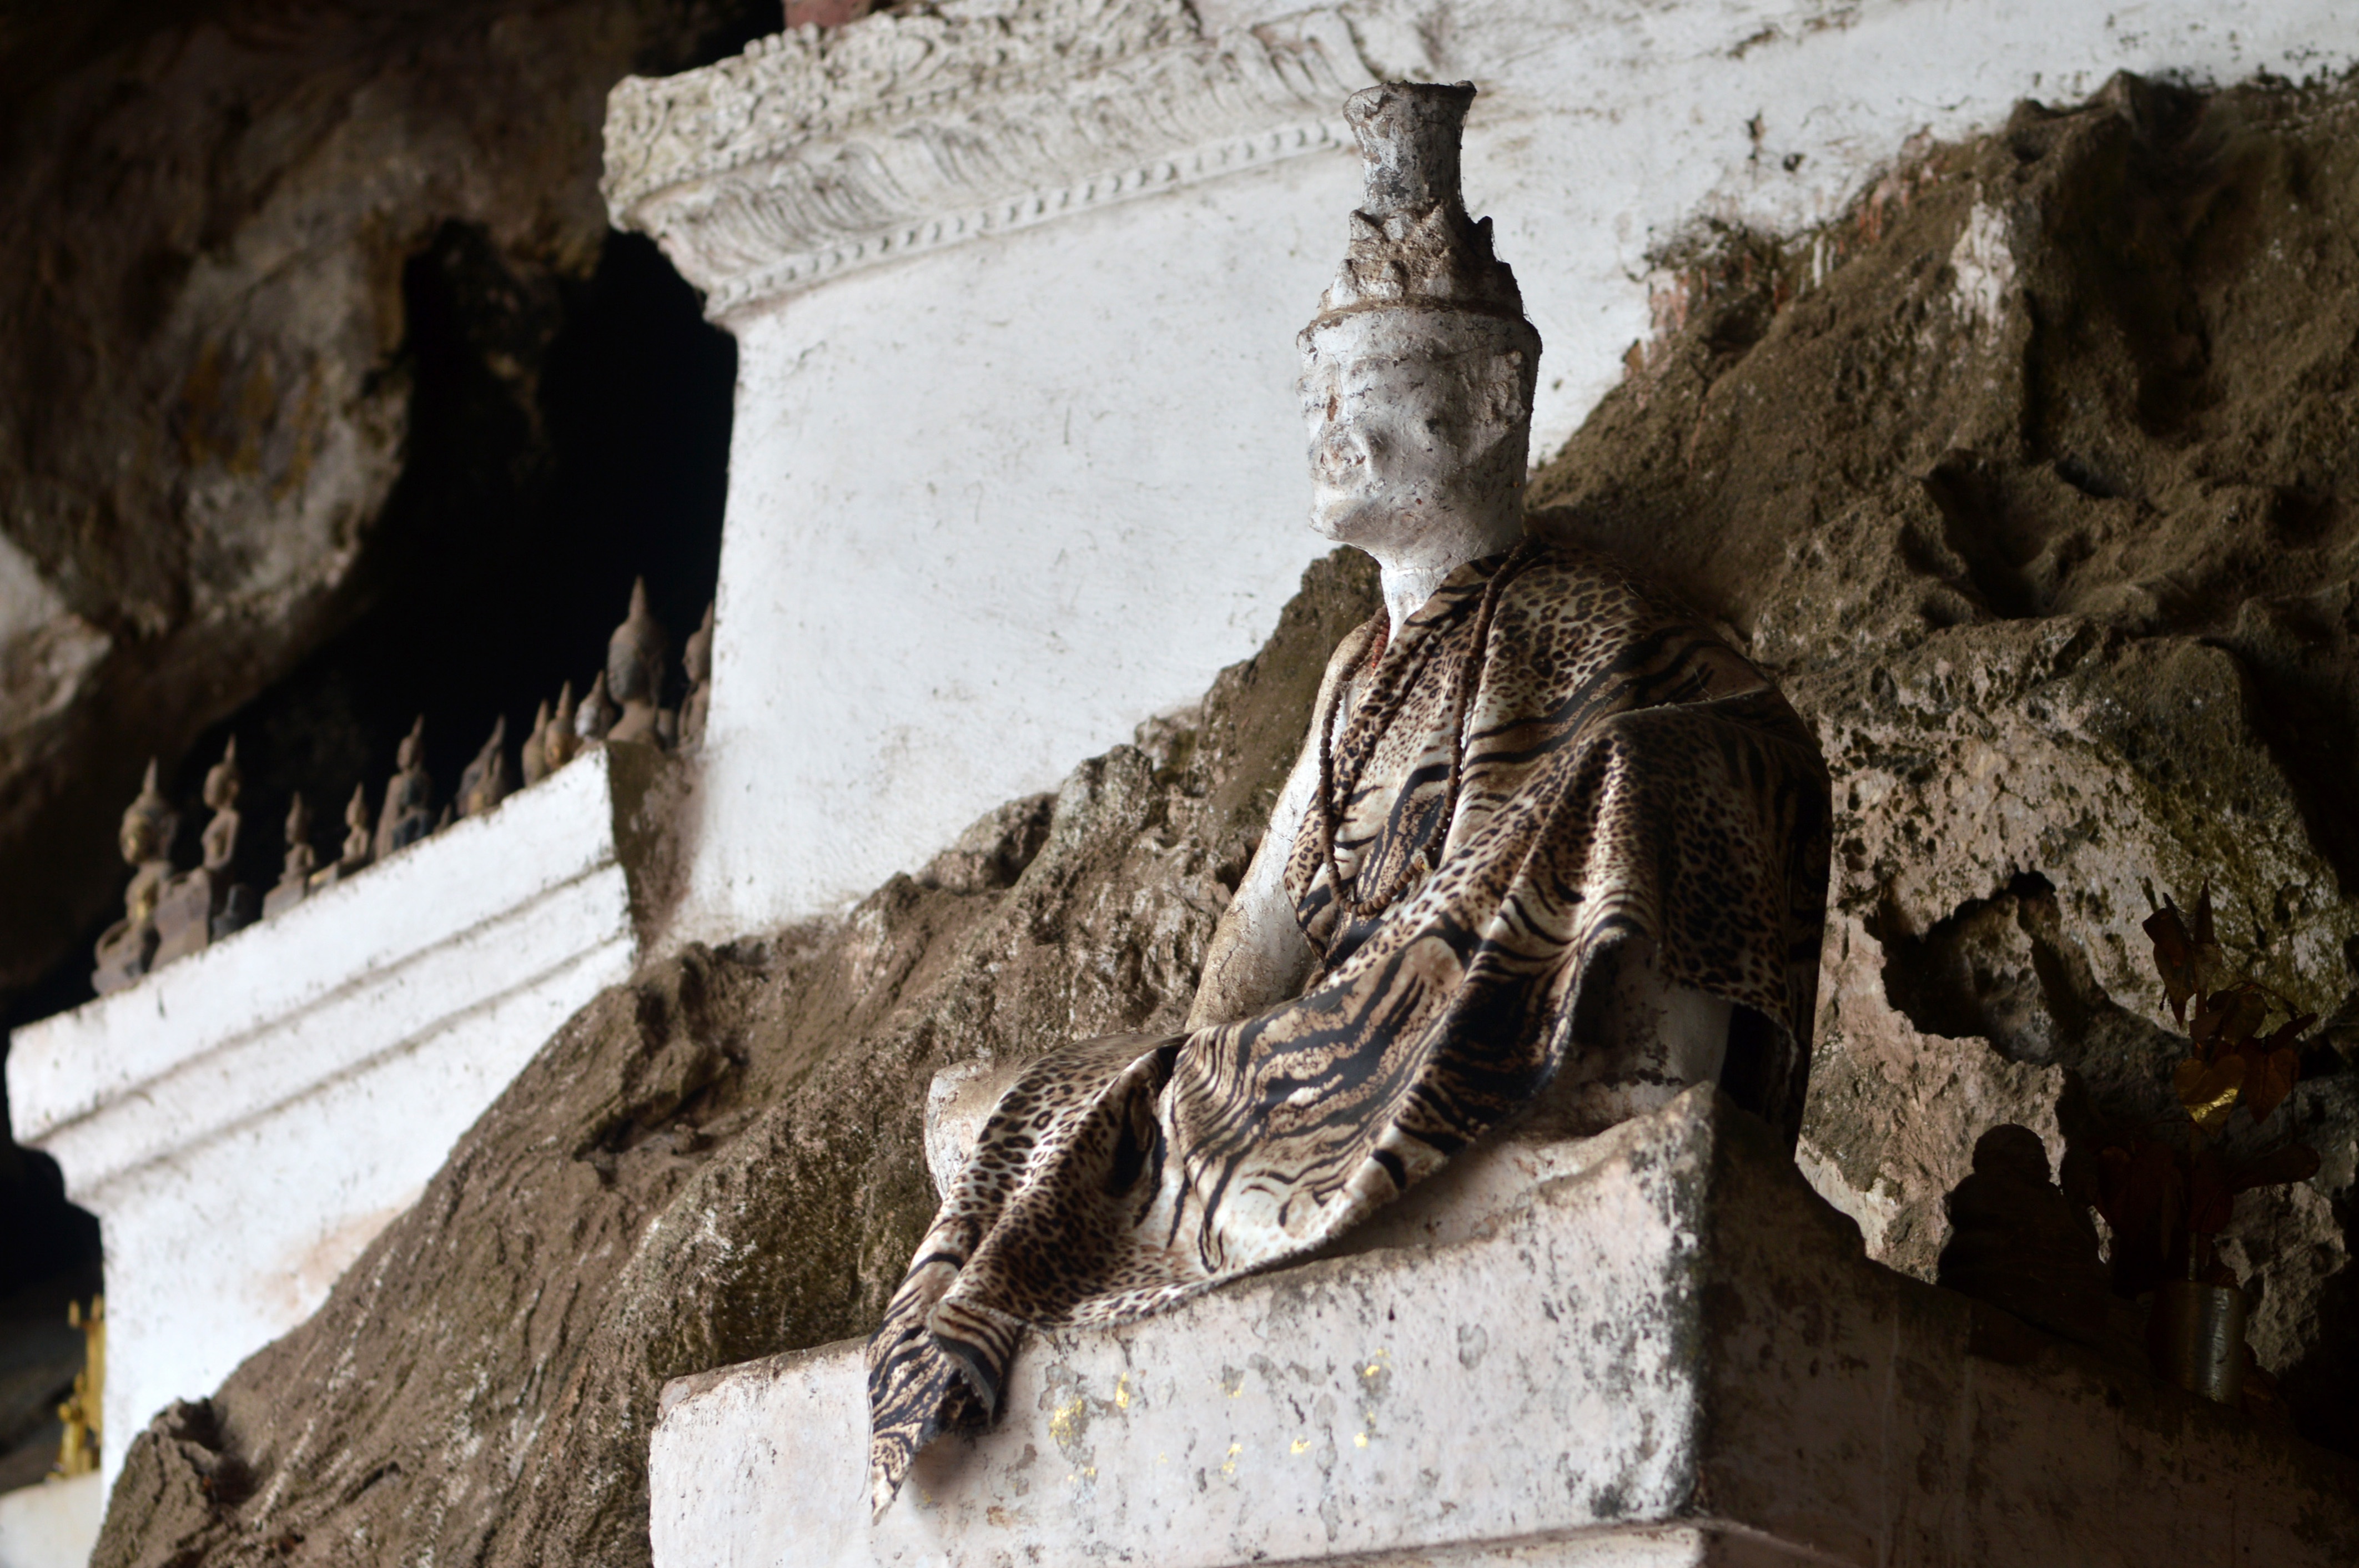
rock, wall, statue, cave, sculpture, art, temple, ruins, history, vietnam, buddha statues, thousand buddha caves, luang prabang, ancient history